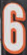
Number: 6